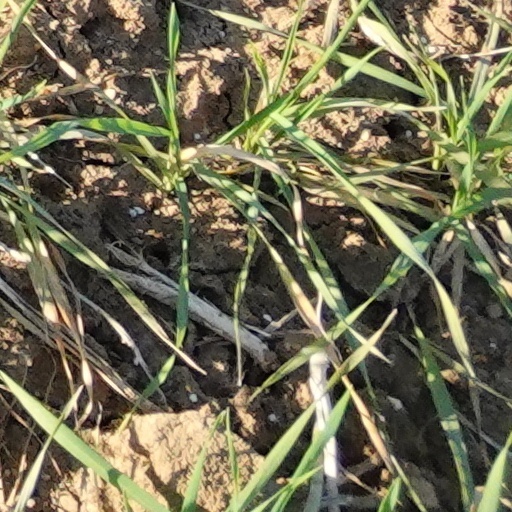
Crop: wheat